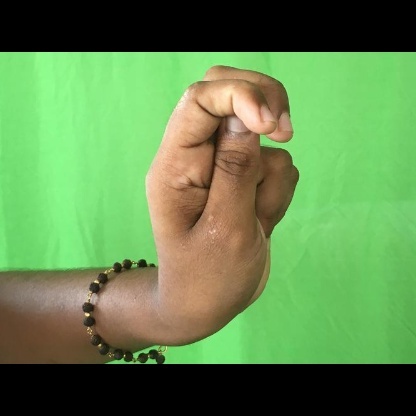
Mudra: Katakamukha